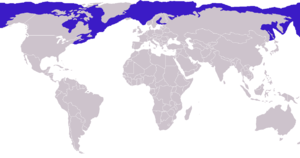
Le phoque annelé ou phoque marbré est une espèce de phoque qui tire son nom des taches plus claires en forme d'anneaux parsemées sur son corps.
Cette liste commentée recense la mammalofaune au Groenland. Elle répertorie les espèces de mammifères groenlandais actuels et celles qui ont été récemment classifiées comme éteintes. Cette liste comporte 34 espèces réparties en six ordres et dix-sept familles, dont une est « en danger critique d'extinction », deux autres sont « en danger », six sont « vulnérables » et deux ont des « données insuffisantes » pour être classées.